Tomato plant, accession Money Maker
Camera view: bottom (45 deg); turntable rotation: 30 degrees
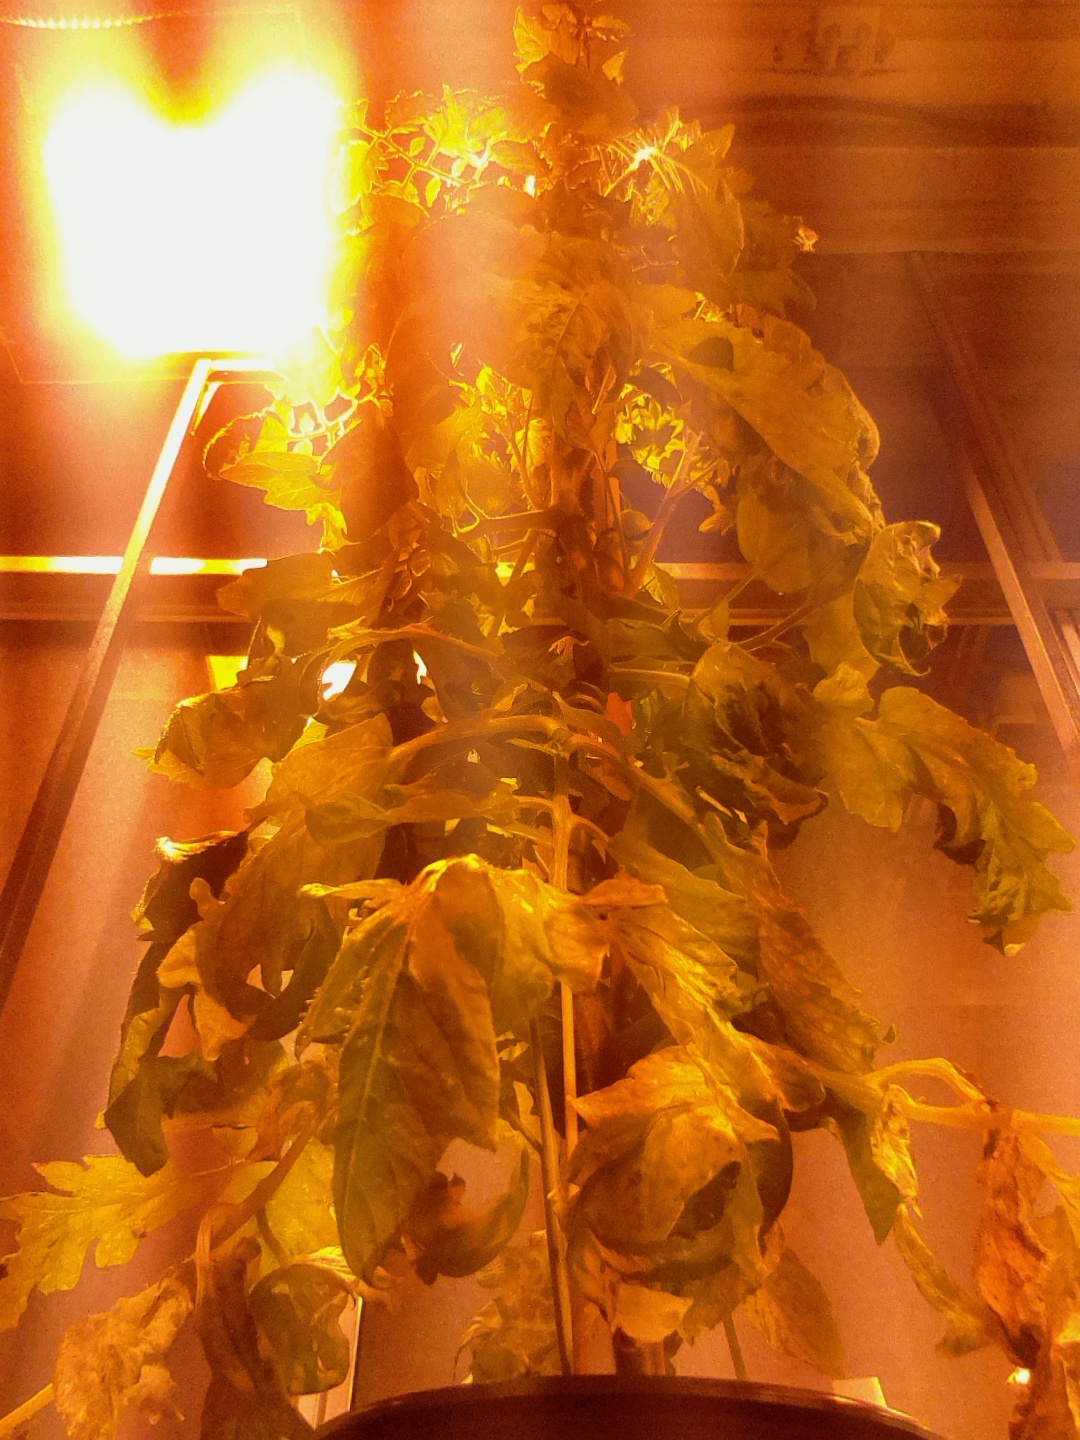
BBCH growth stage 73: 30%-40% of final fruit size